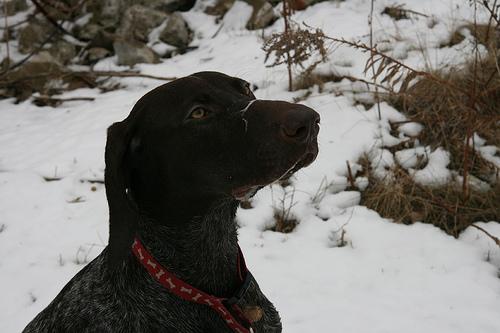
Breed: german shorthaired